Hairstyles in the 1980s

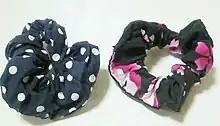
Scrunchies hair bands

Scrunchies and headbands made of elastic and cloth were popular in all different colors, styles, and patterns. Scrunchies were very popular in the side ponytail hair style. "Banana clips" were another favorite, pulling hair back into a fanned out style. Other accessories include barrettes and bows. Sweatbands were also major, usually worn with sweatband on the wrist and legwarmers on the legs.